Semington

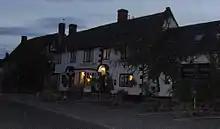
The Somerset Arms

Within the village there are over 500 houses, a primary school, a village hall, public tennis courts and a park for children. Semington has a pub, The Somerset Arms, an 18th-century building.